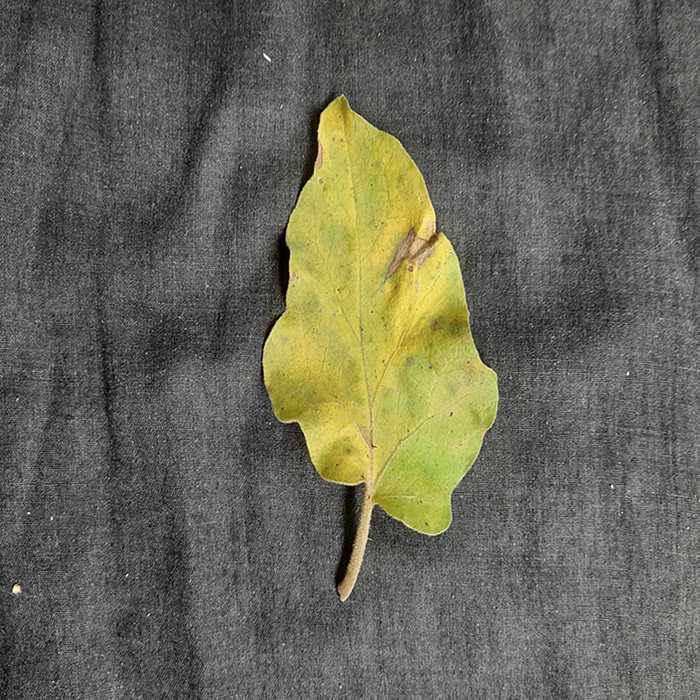
Plant: Eggplant
Label: Eggplant verticillium wilt